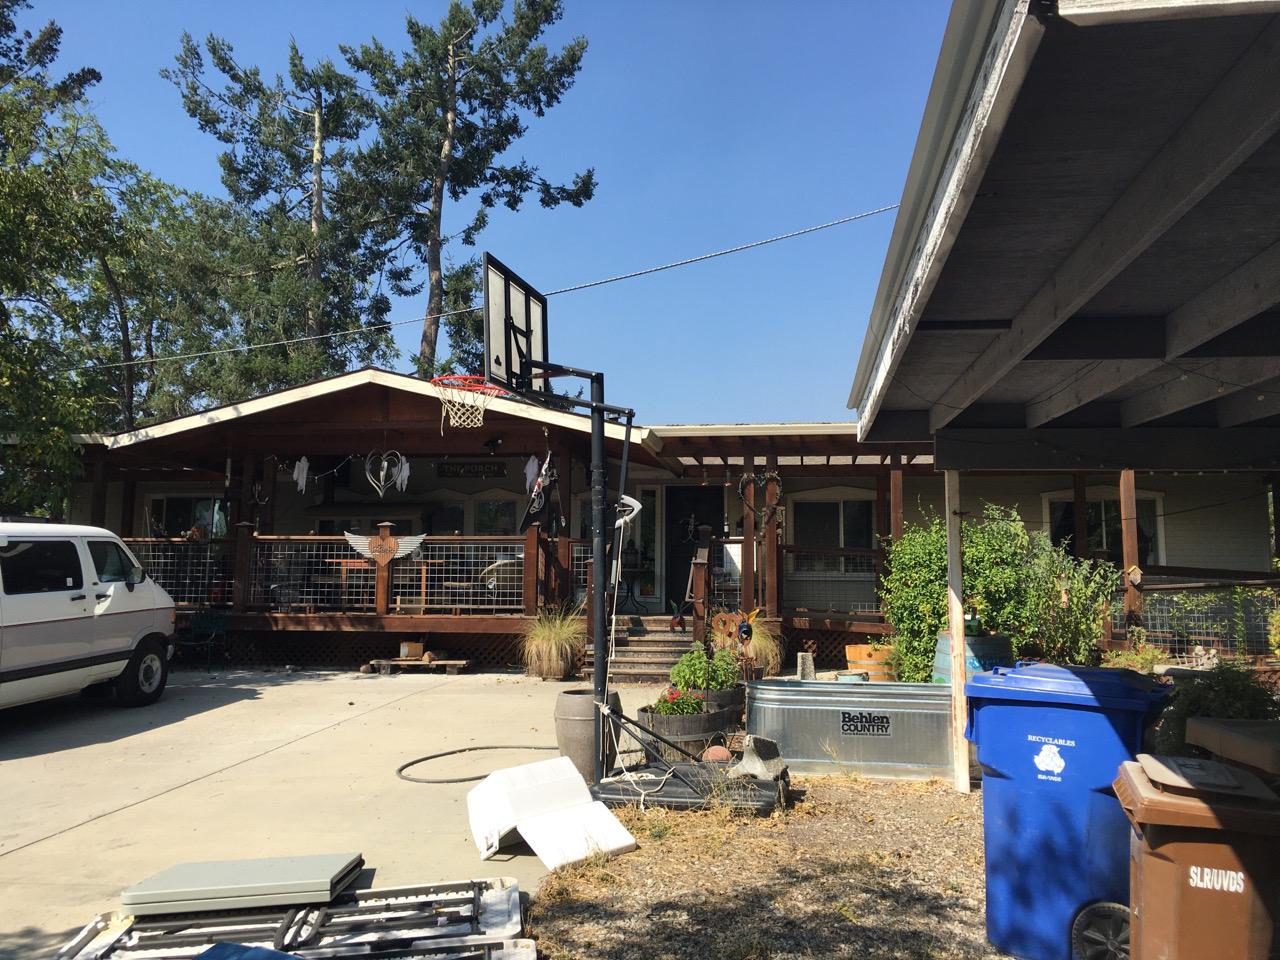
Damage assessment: no_damage